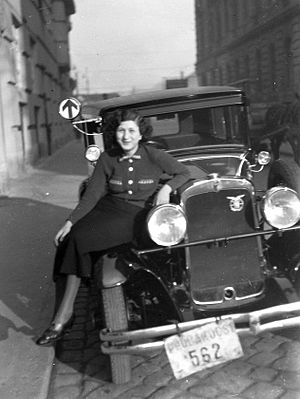
Taxachauffør
Chauffør fra Ungarn, 1935
Taxachauffør er betegnelsen for en person, der erhverver sig ved at transportere passagerer i en taxa.